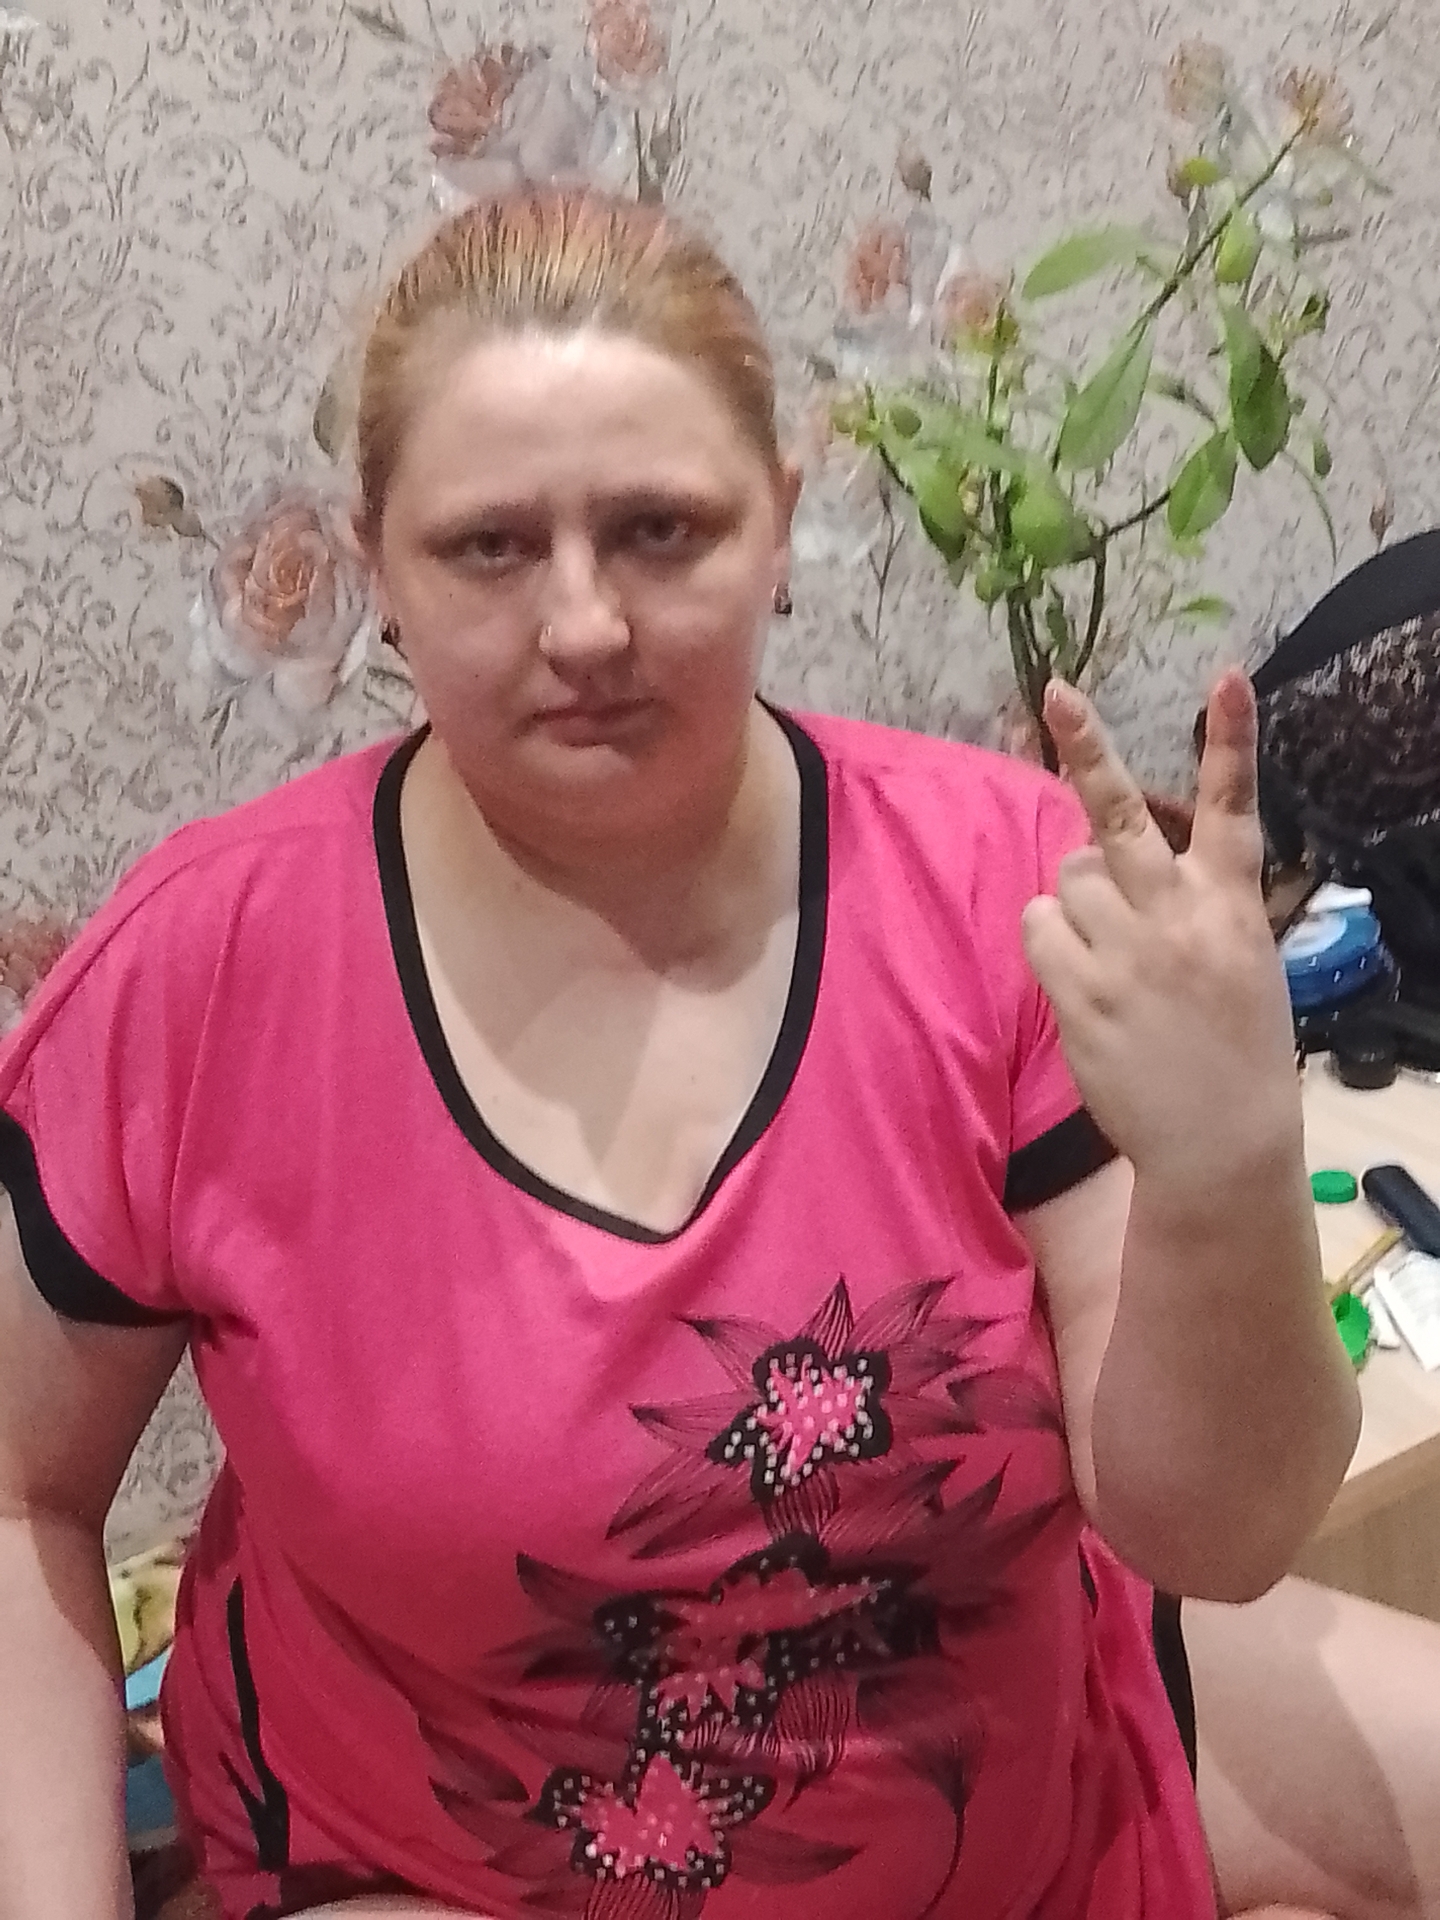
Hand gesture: peace_inverted